BBC Radio 1 Dance

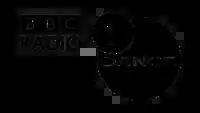
Previous BBC Radio 1 Dance logo

Dance and electronic music has a long history on BBC Radio, beginning in the late 1980s and early 1990s, coinciding with the rise of dance culture and the rave scene in the UK.